Quesnoy-sur-Airaines

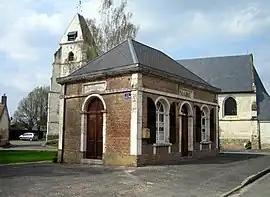
Town hall

Quesnoy-sur-Airaines (literally "Quesnoy on Airaines") is a commune in the Somme department in Hauts-de-France in northern France.